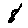
Label: 8